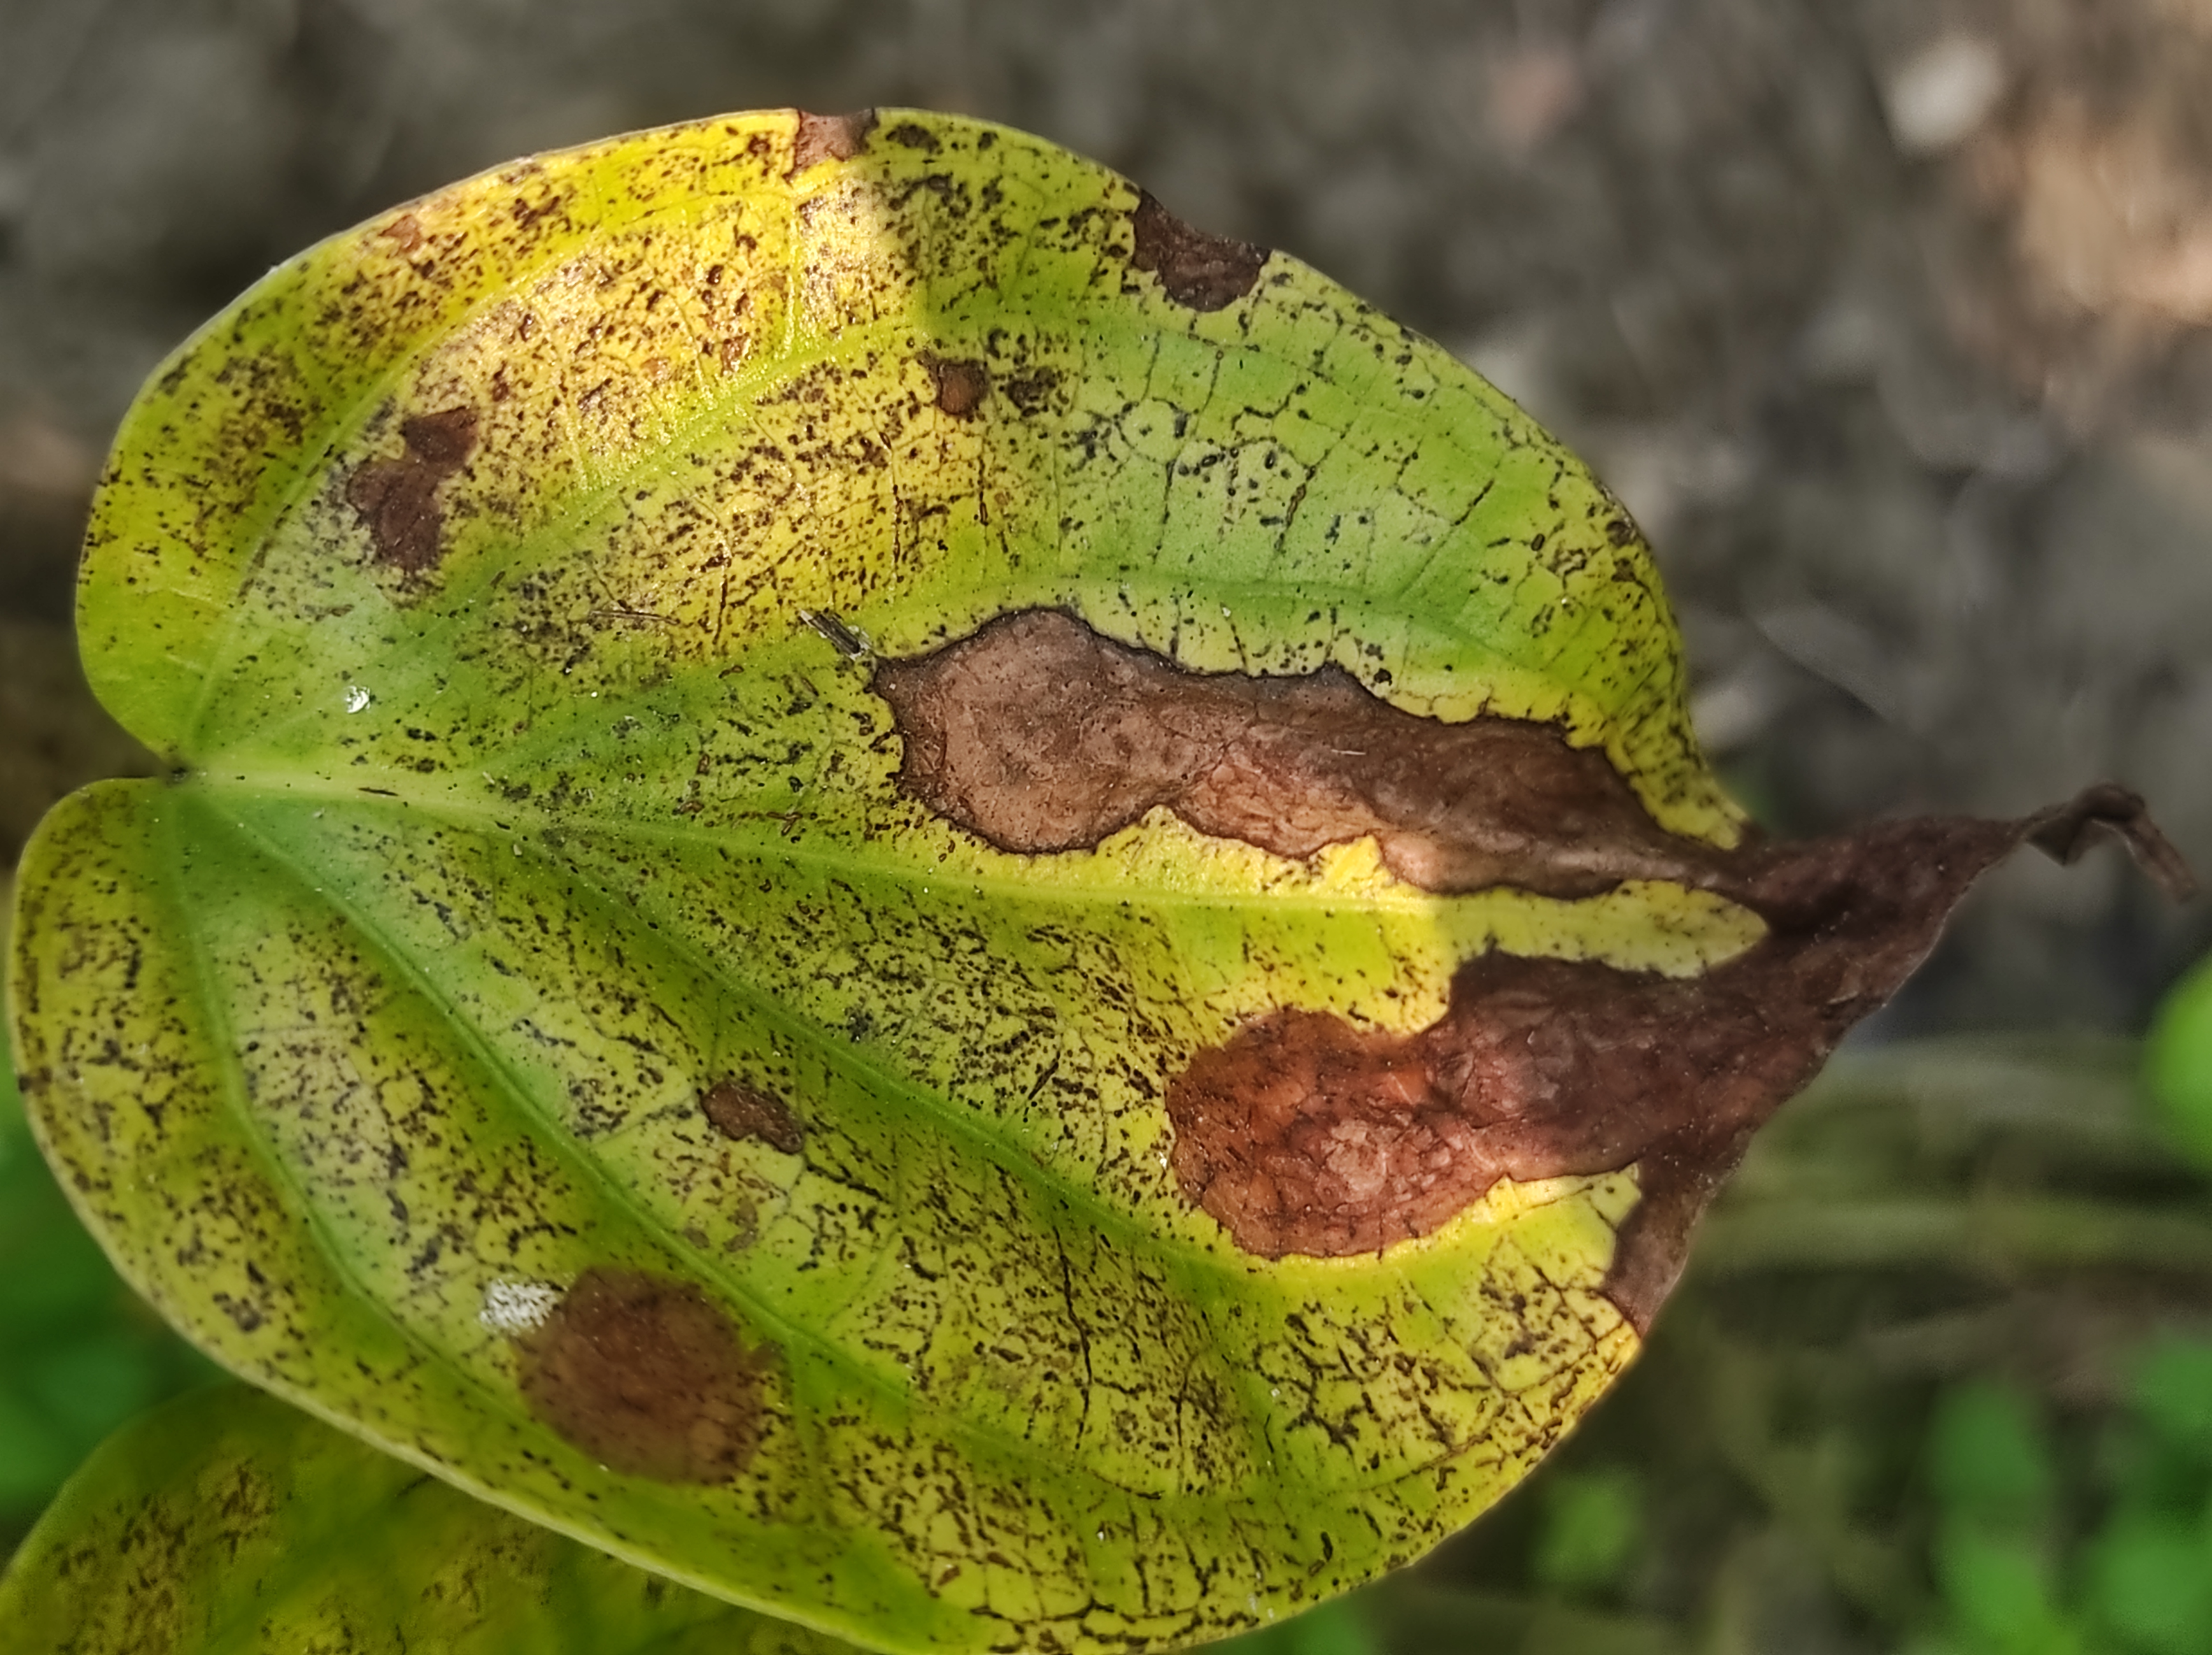
Label: Fungal_Brown_Spot_Disease